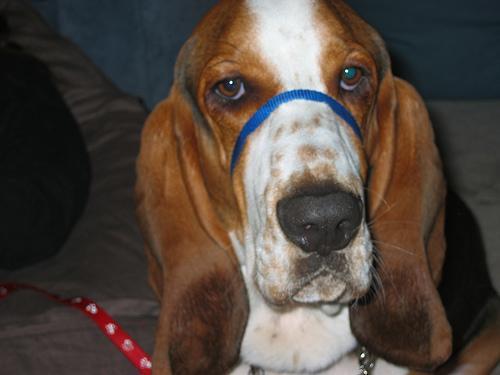
basset